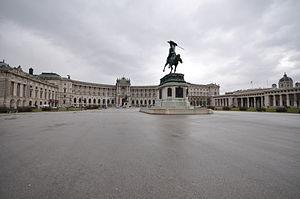
Autriche, Vienne, Heldenplatz The Heldenplatz (Heroes' Square) is a historical plaza in Vienna. Many important actions took place here — most notoriously Adolf Hitler's announcement of the Anschluss of Austria to the German Reich in 1938. The Heldenplatz is the outer plaza of the Hofburg and was built under the reign of Emperor Francis Joseph, as part of what was to become the Kaiserforum (imperial forum), which, however, was never completed. In the northeast, it is bordered by the Leopoldinian Tract of the Hofburg, in the southeast by the Neue Hofburg, and in the southwest by the Ringstraße, from which it is separated by the Äußeres Burgtor (&quot